Vera Stanley Alder

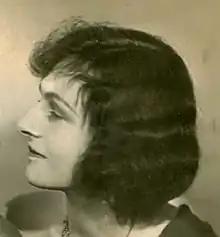

Vera Dorothea Stanley Alder (29 October 1898 – 26 May 1984) was an English portrait painter and mystic. She wrote several books and pamphlets on self-help and spirituality. She founded the World Guardian Fellowship.